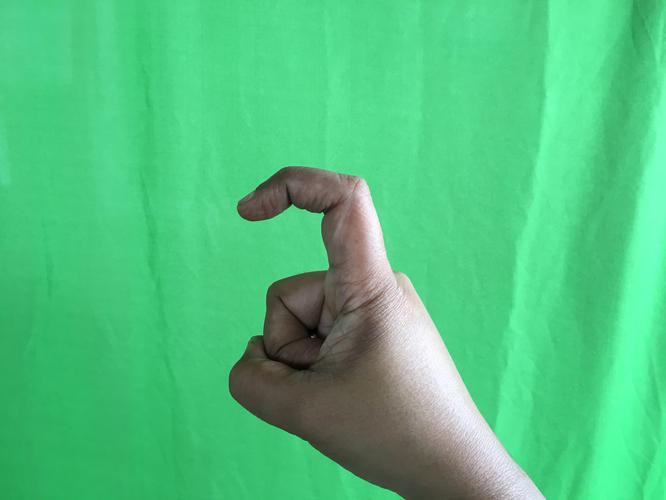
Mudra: Tamarachudam
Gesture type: single_hand